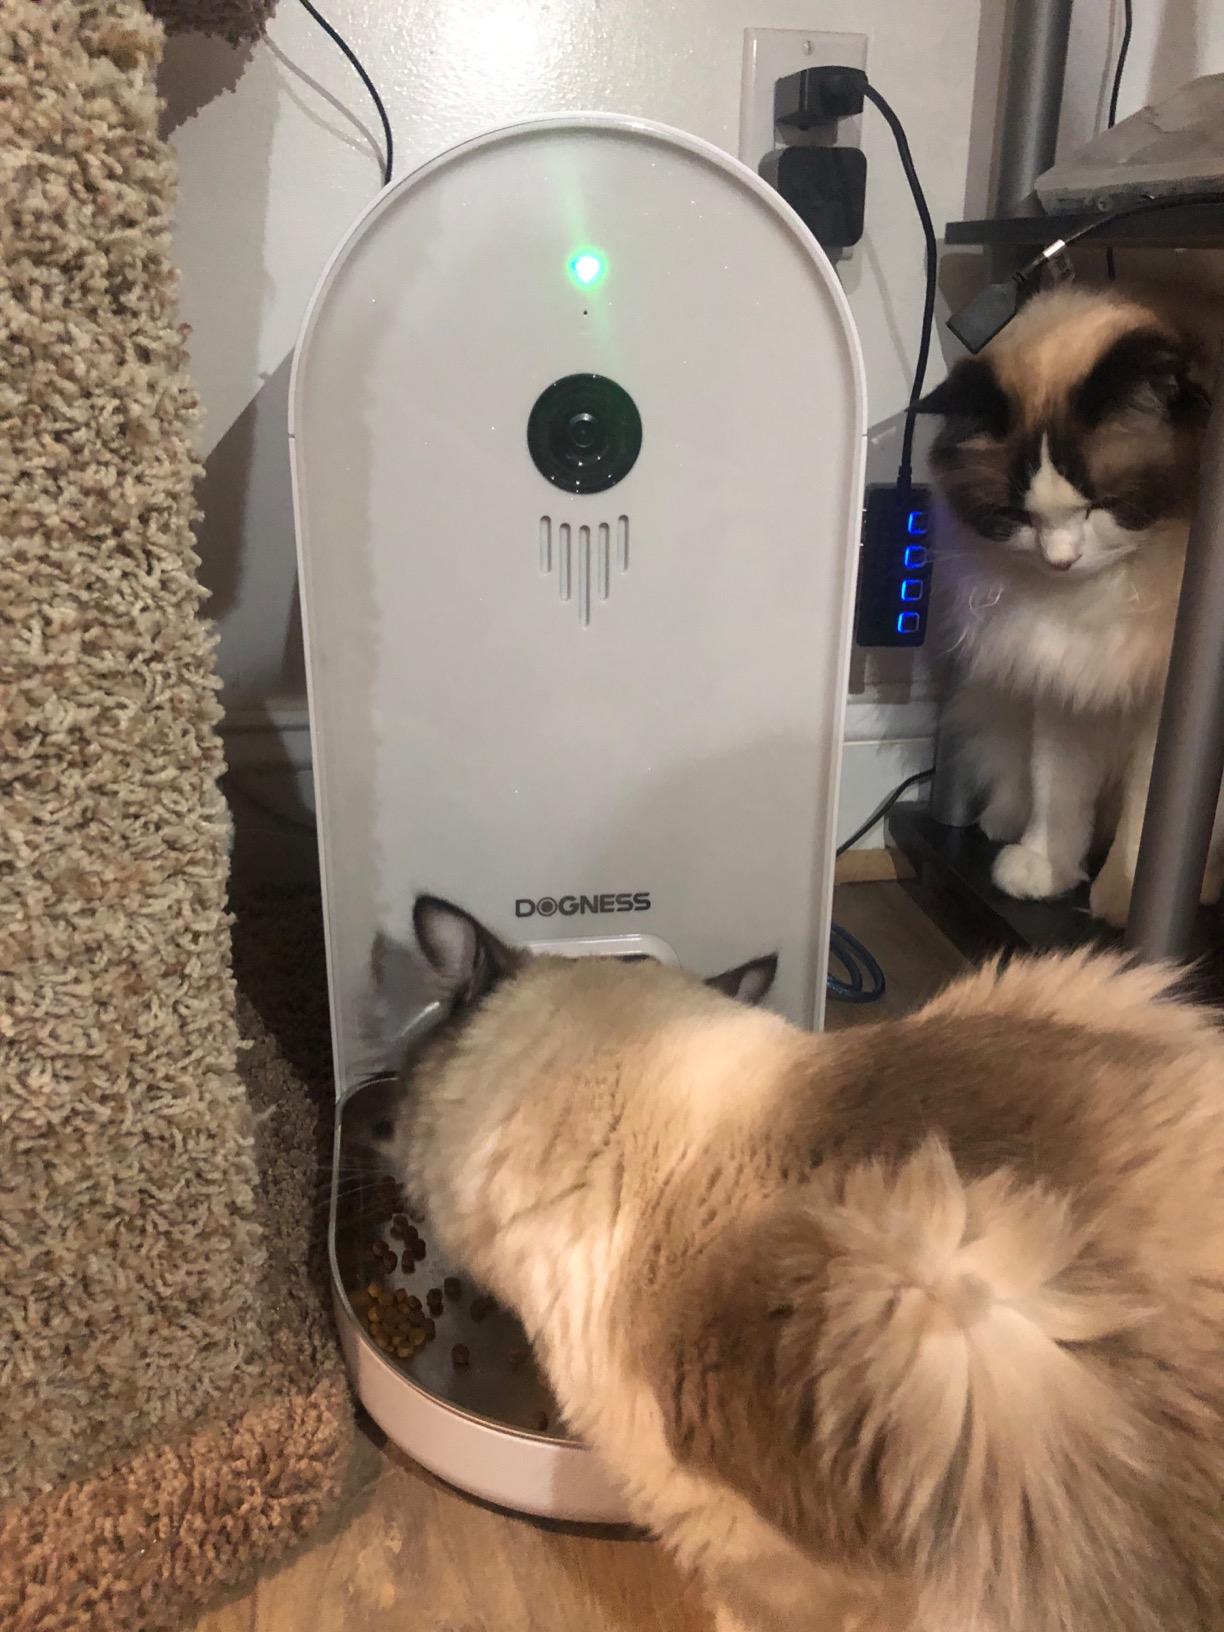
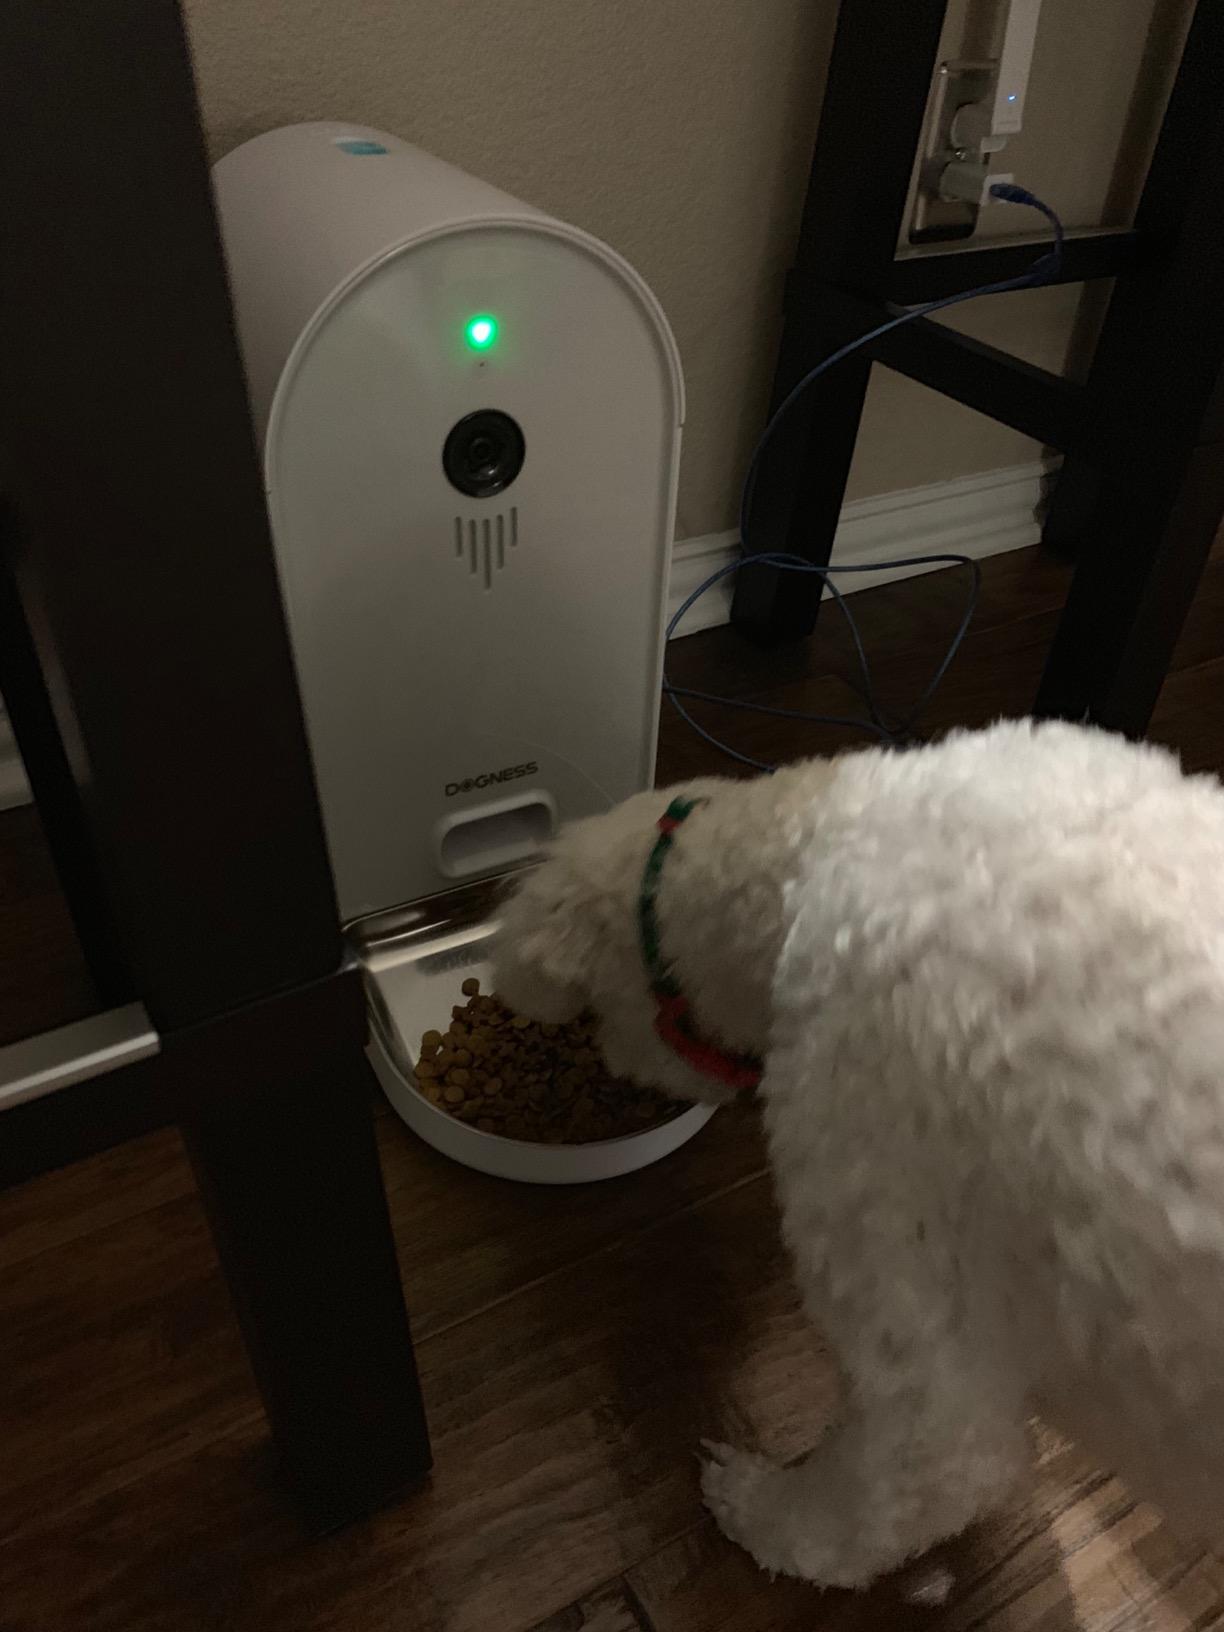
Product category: items_feeder
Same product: yes